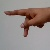
The image shows a hand gesture representing the letter 'P' in Indian Sign Language.